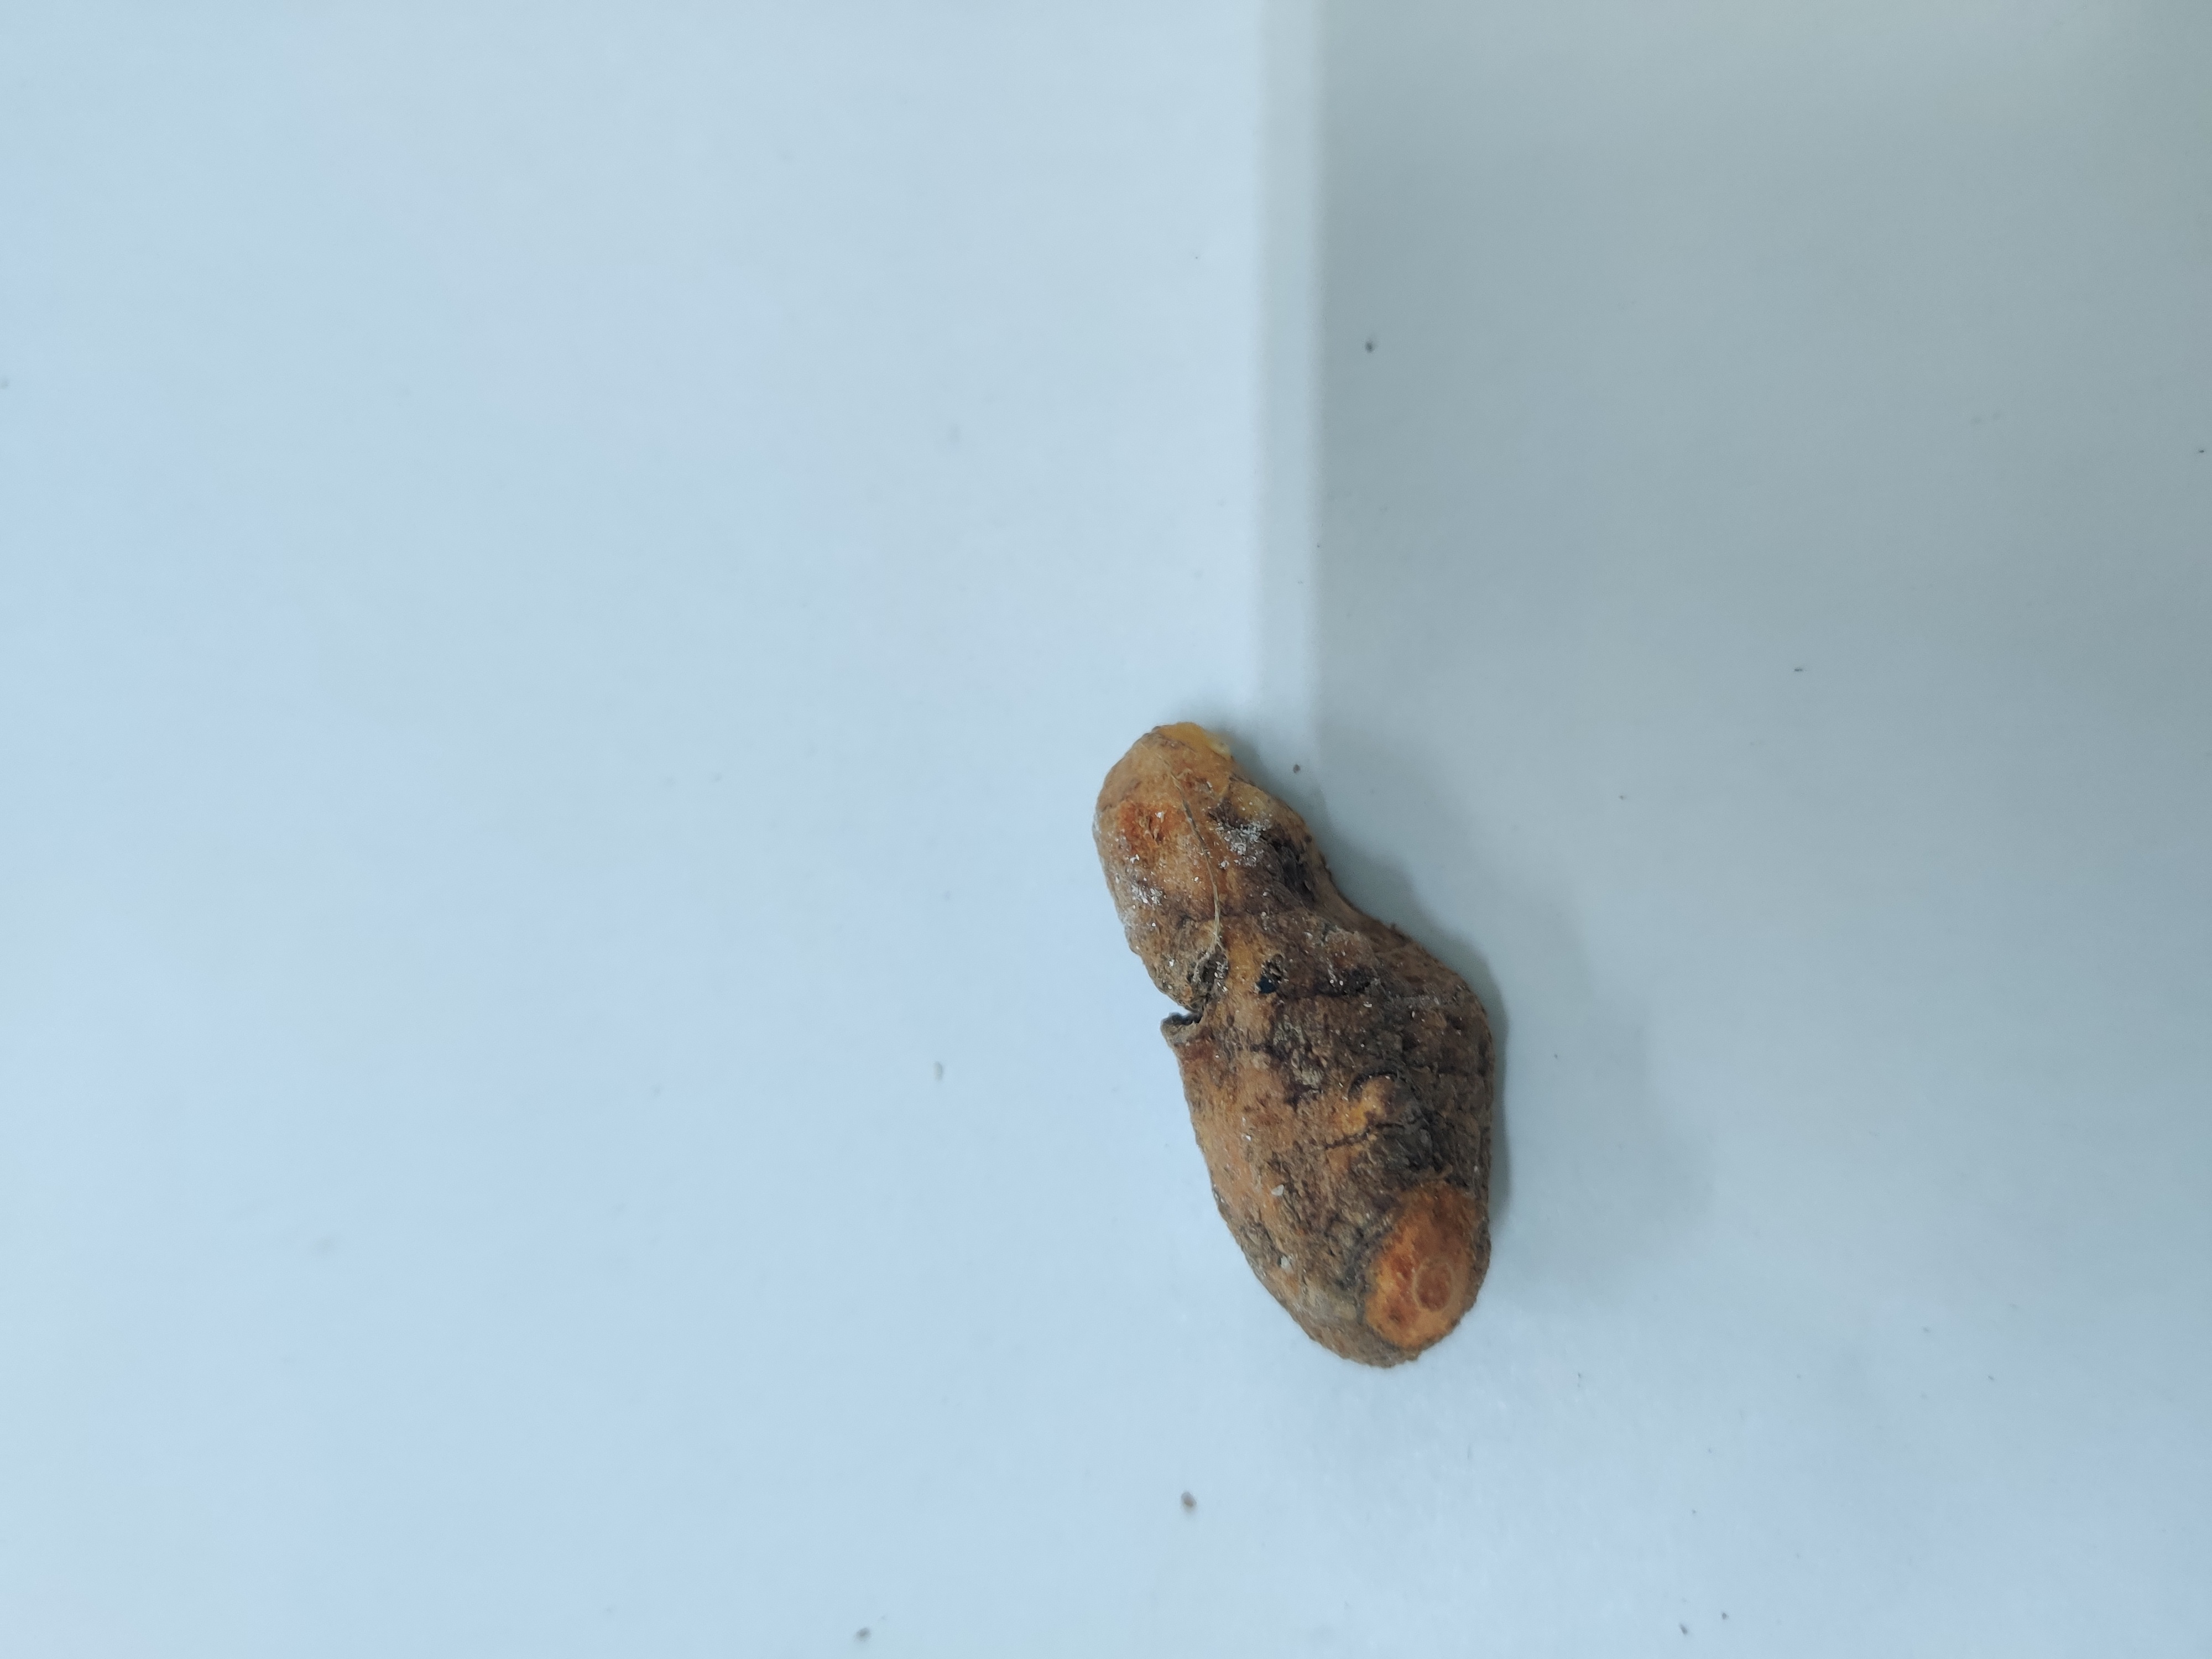
Crop: Turmeric
Condition: Severely Damaged